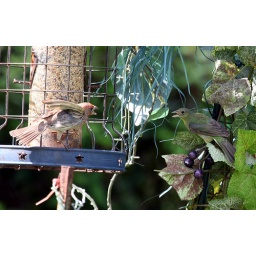
Debra C.'s green bird is in a bit of a standoff!